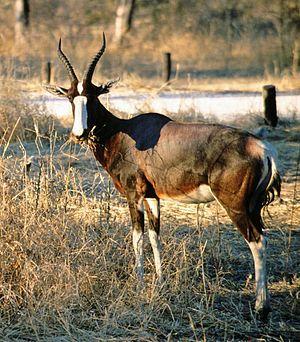
Le Blesbok, aussi appelé Damalisque à front blanc, est une espèce de mammifère de la famille des bovidés qui se rencontre au sud de l'Afrique. C'est une antilope de taille moyenne, originaire de la Province du Cap en Afrique du Sud.